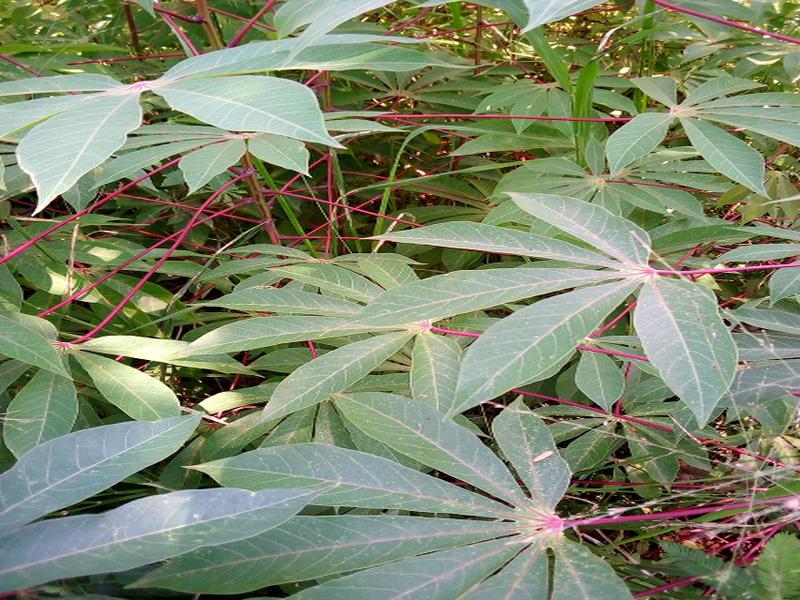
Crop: cassava
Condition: healthy